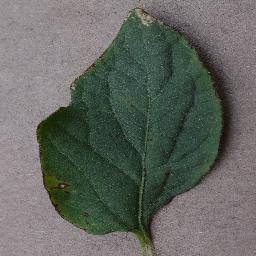
Label: Tomato___Bacterial_spot